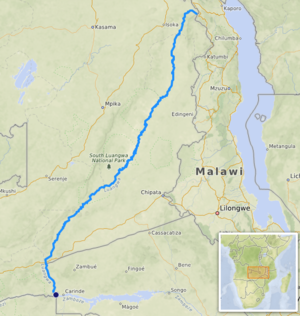
carte réalisée sur umap [1] This map was created from OpenStreetMap project data, collected by the community. This map may be incomplete, and may contain errors. Don't rely solely on it for navigation.
La rivière Luangwa est un des affluents principaux du Zambèze avec une longueur de 806 km, et un des quatre plus grands cours d’eau de Zambie.
Le Protectorat britannique d'Afrique centrale est une ancienne colonie britannique qui s'étendait sur le territoire actuel du Malawi. Créé en 1891, il devient le protectorat du Nyassaland en 1907.